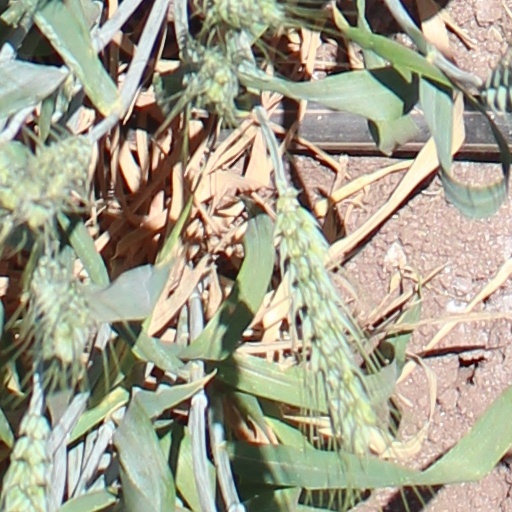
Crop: wheat